Black comedy

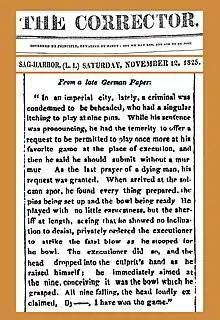
An 1825 newspaper used a gallows humor "story" of a criminal whose last wish before being beheaded was to go nine-pin bowling, using his own severed head on his final roll, and taking delight in having achieved a strike.

Sigmund Freud, in his 1927 essay "Humor" ("Der Humor"), although not mentioning 'black humor' specifically, cites a literal instance of gallows humor before going on to write: "The ego refuses to be distressed by the provocations of reality, to let itself be compelled to suffer. It insists that it cannot be affected by the traumas of the external world; it shows, in fact, that such traumas are no more than occasions for it to gain pleasure." Some other sociologists elaborated this concept further. At the same time, Paul Lewis warns that this "relieving" aspect of gallows jokes depends on the context of the joke: whether the joke is being told by the threatened person themselves or by someone else.